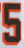
Number: 5